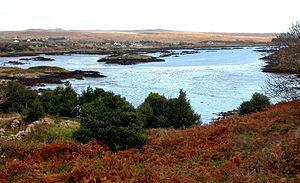
Le phare de Cashla Bay est un phare situé dans la baie de Galway, dans le Comté de Galway. Il marque l'entrée de la petite baie de Casla. Il a été construit et est géré par les Commissioners of Irish Lights.